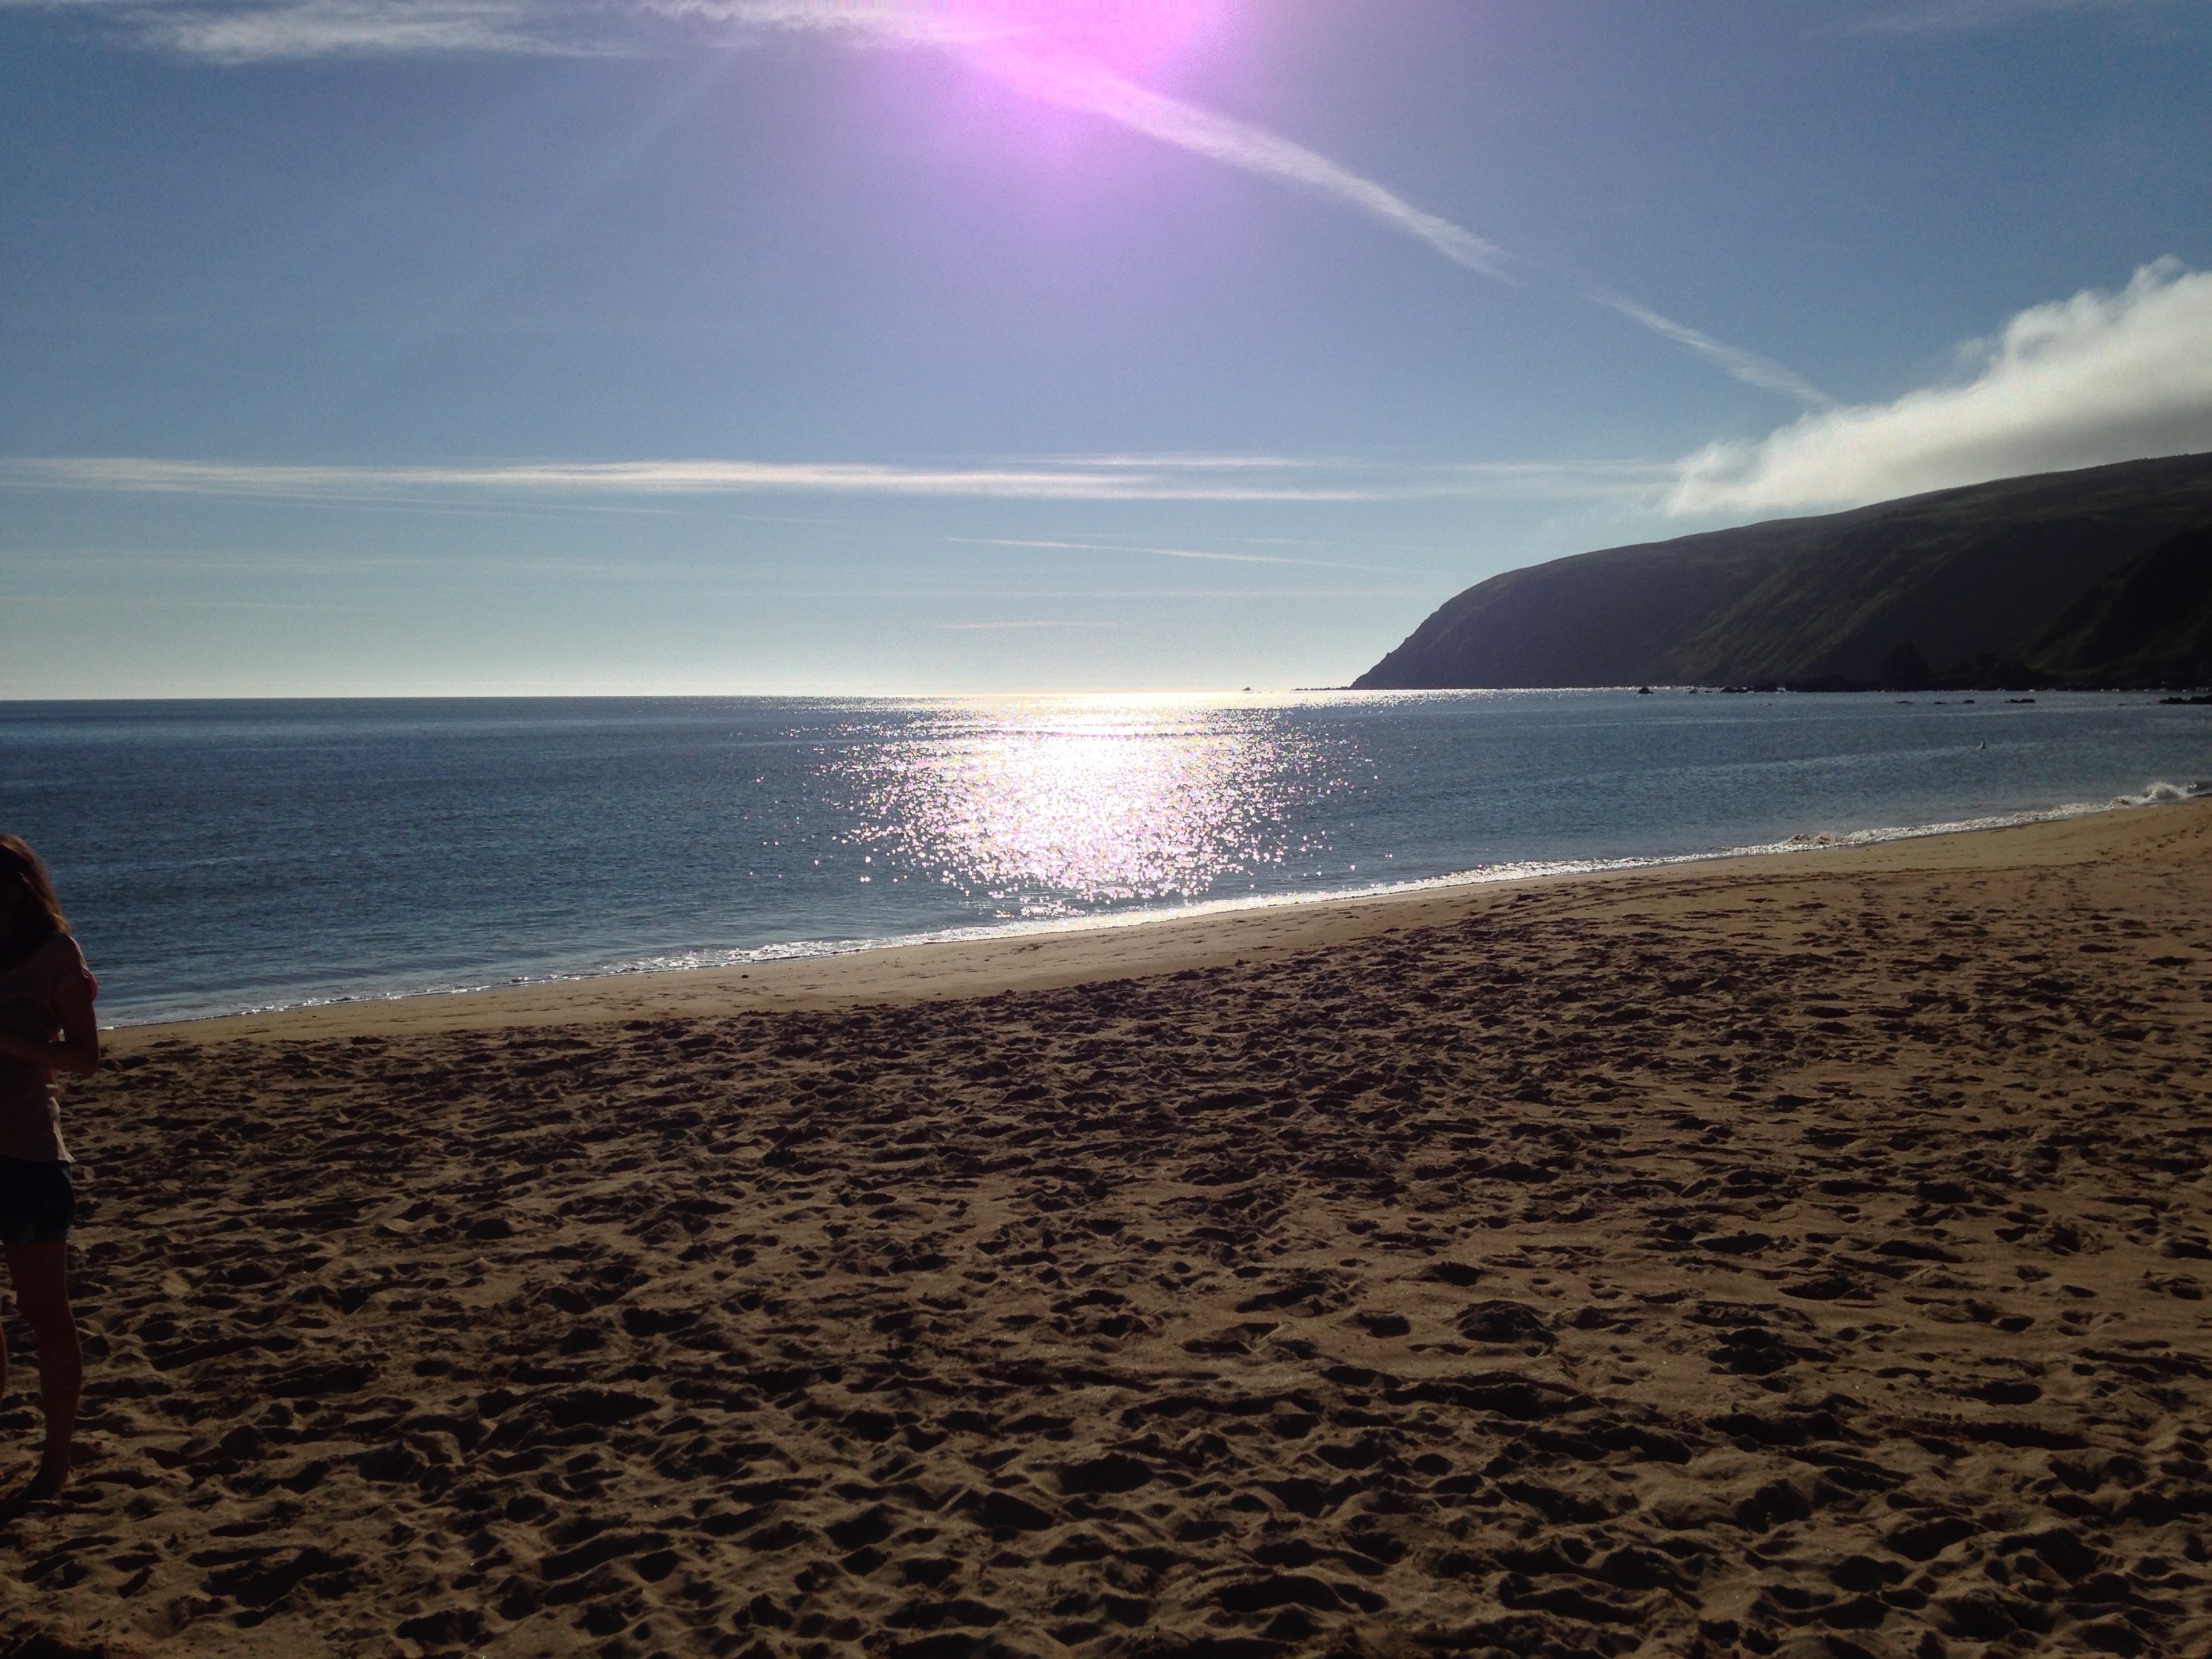
beach, sea, coast, sand, ocean, horizon, cloud, sky, sunrise, sunset, sunlight, shore, wave, dusk, reflection, bay, body of water, cape, wind wave